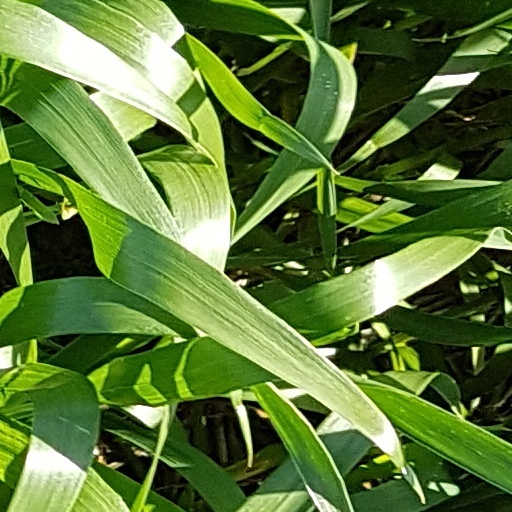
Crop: wheat